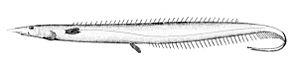
Cet article liste les familles de poissons, classées par nom scientifique en ordre alphabétique.